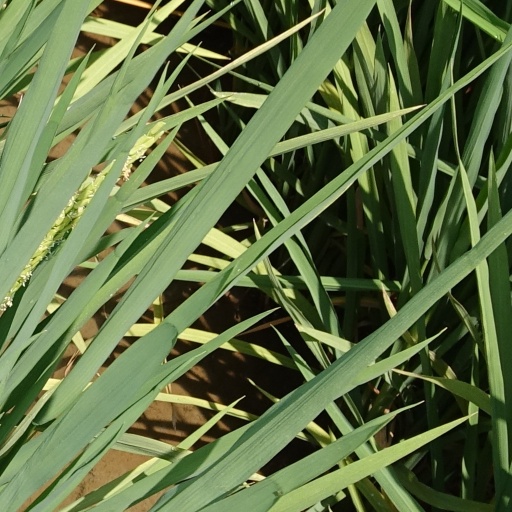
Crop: rice